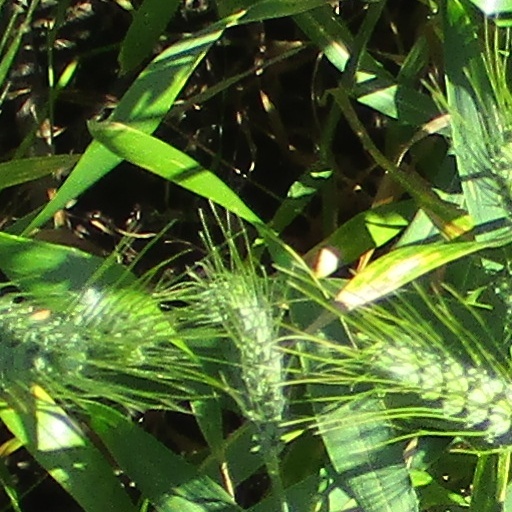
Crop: wheat